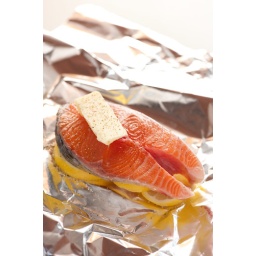
fish baked in the bag